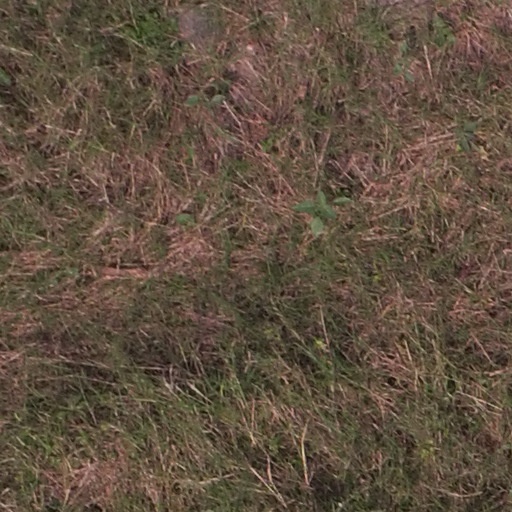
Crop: maize; corn